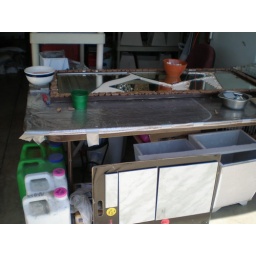
all my grout in kitty litter plastic jugs without the litter!LOL